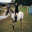
Label: horse